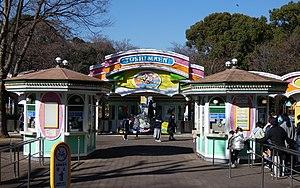
Le Toshimaen est un parc de loisirs japonais situé dans l'arrondissement de Nerima à Tokyo, propriété du groupe Seibu.